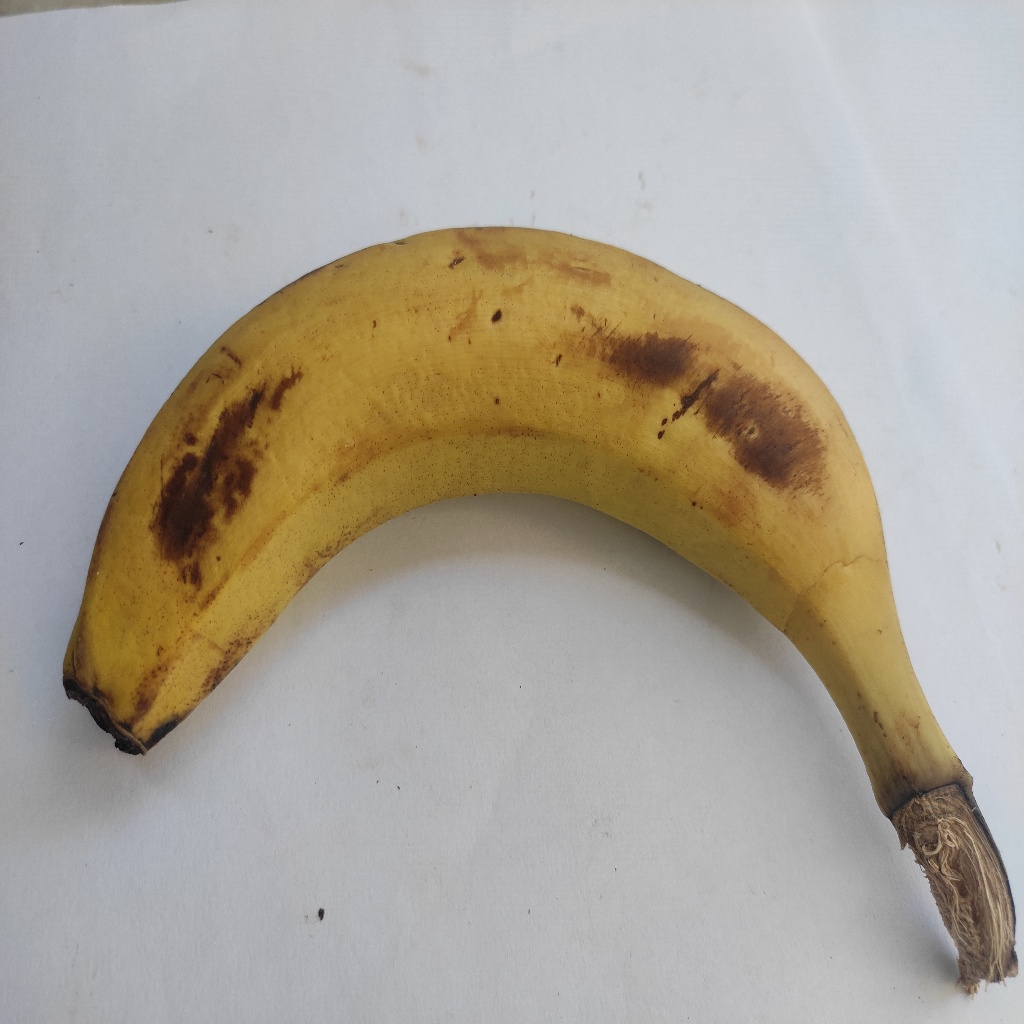
Crop: banana
Quality class: Class_A